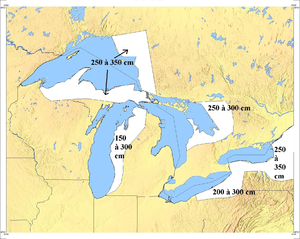
La Snow Belt des Grands-Lacs d'Amérique du Nord
La snowbelt est une région d'Amérique du Nord se trouvant sous les vents dominants passant au-dessus des Grands Lacs dont les côtes méridionales et orientales subissent régulièrement d'importantes chutes de neige. En effet, des bourrasques de neige, dites d'effet de lac, se produisent de l'automne au printemps dans ce secteur quand de l'air froid passe sur les eaux plus chaudes. Il s'y charge d'humidité, formant des nuages convectifs très intenses qui la relâchent sous forme de neige au-dessus des terres.